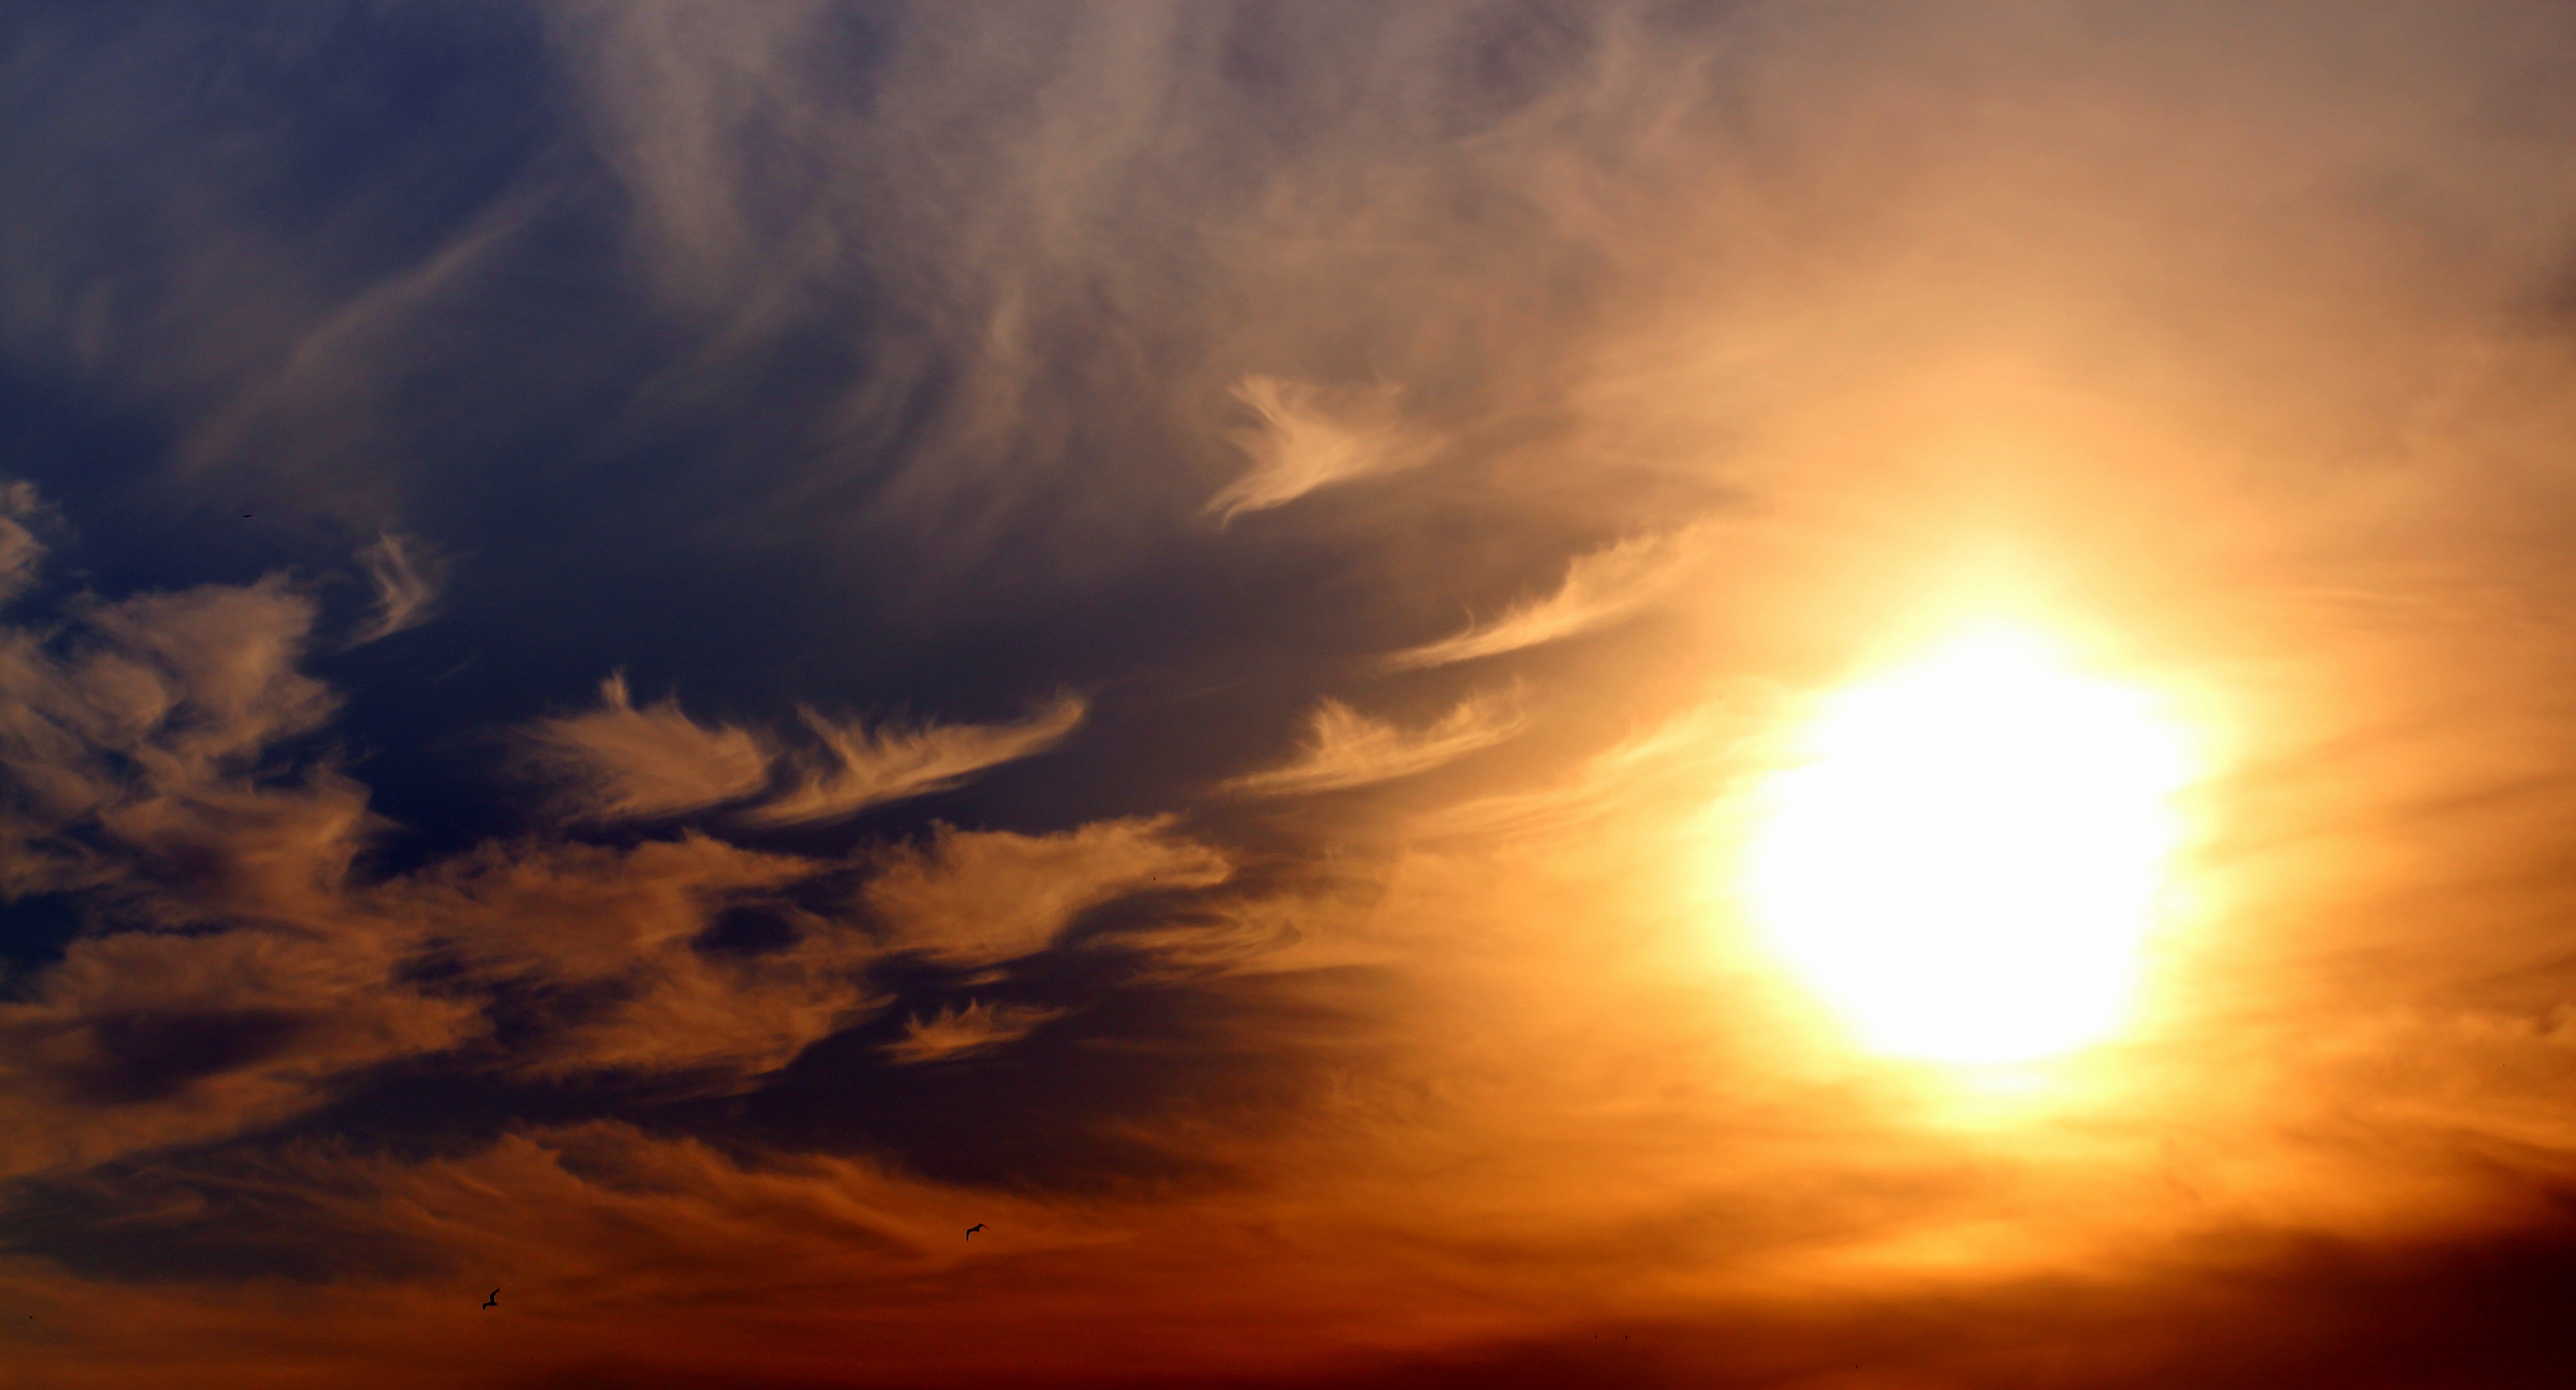
horizon, cloud, sky, sun, sunrise, sunset, sunlight, morning, dawn, atmosphere, dusk, evening, red, afterglow, astronomical object, red sky at morning